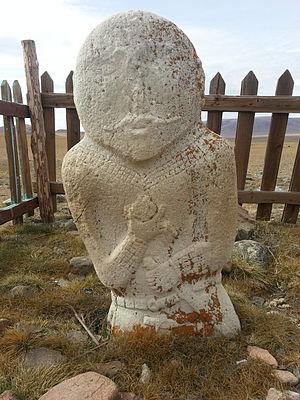
Une stèle, parfois nommée cippe ou borne, est un monument monolithe vertical, souvent dit pierre dressée, généralement plat et porteur d'inscriptions, symboles, gravures ou sculptures, voire de peintures, de nature commémorative, funéraire, religieuse ou géographique. Ce terme générique, peu précis, correspond aussi à d'autres artéfacts archéologiques comme des piliers ou des tablettes de pierres érigées dont on peut imaginer qu'ils ont eu leurs équivalents dans des matériaux divers ayant disparu.